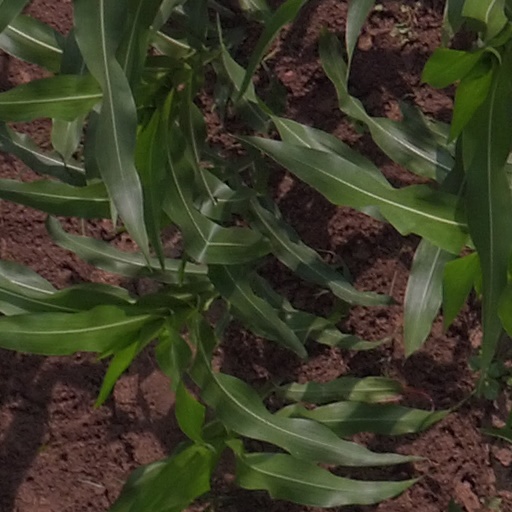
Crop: maize; corn